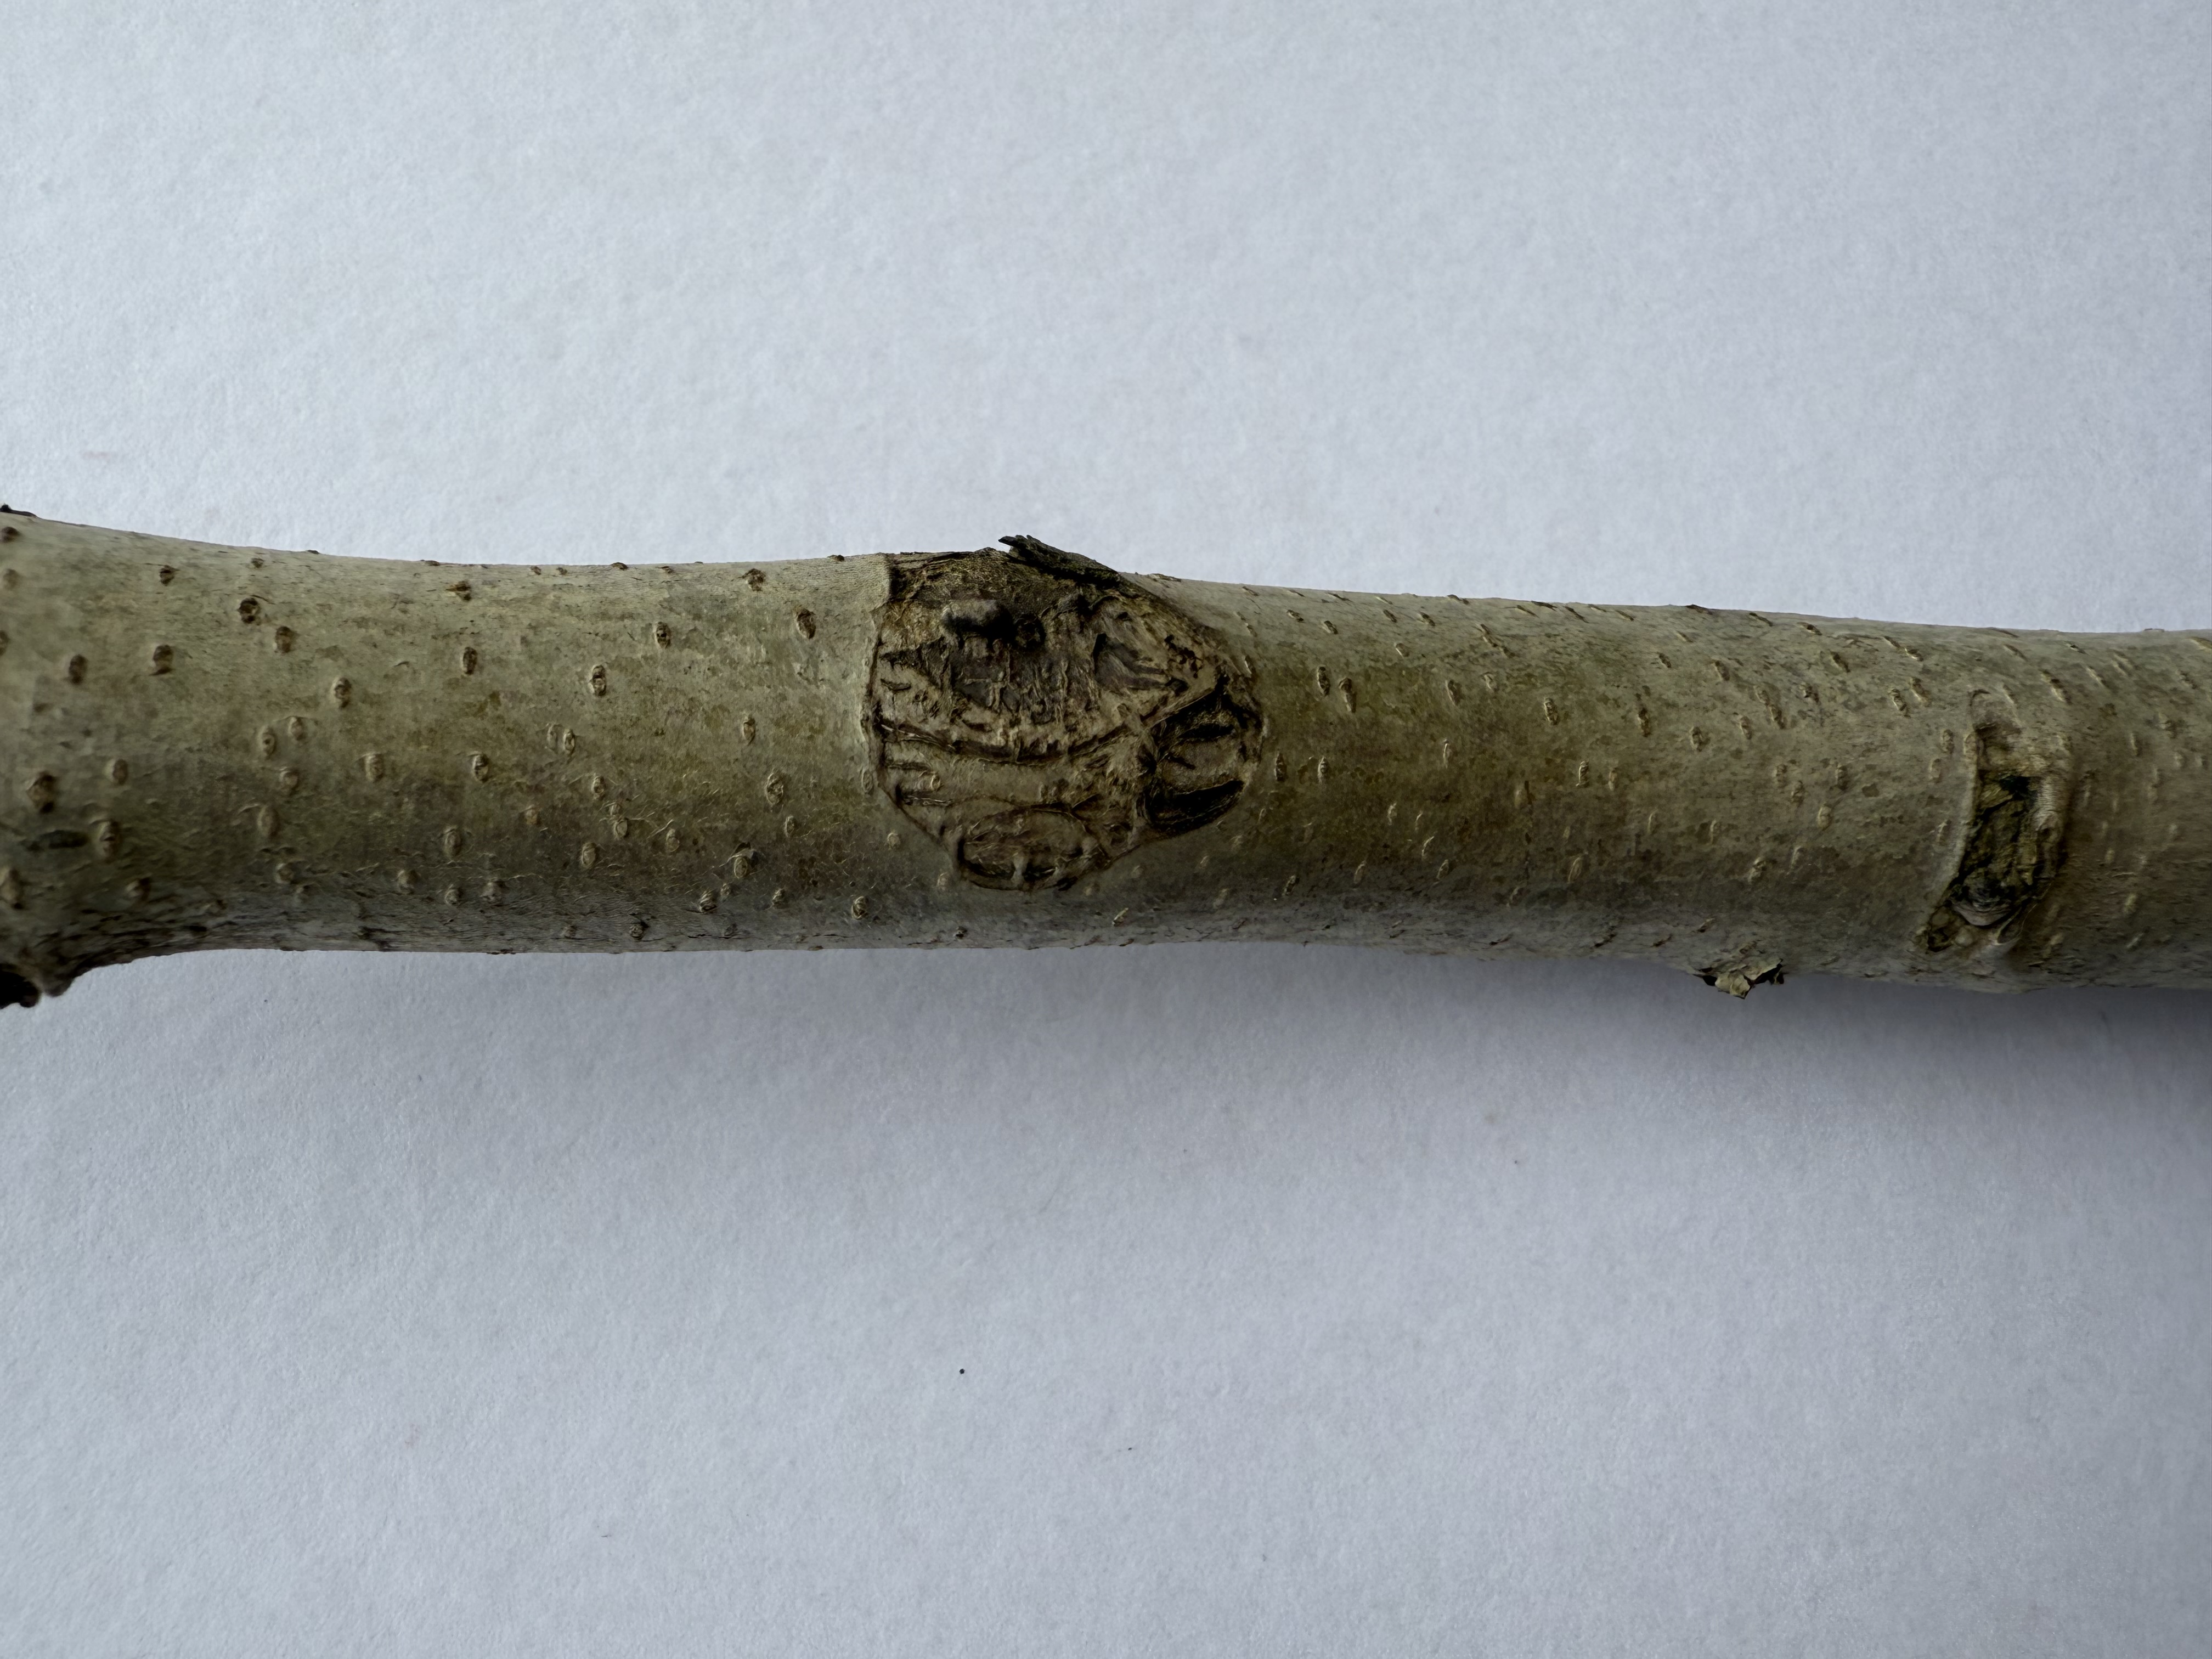
Variety: Medlar